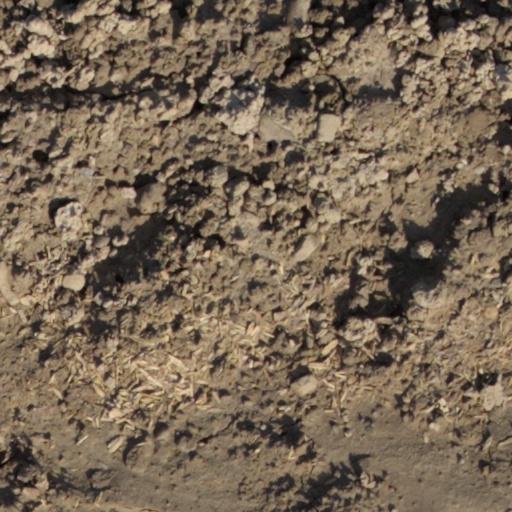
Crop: wheat